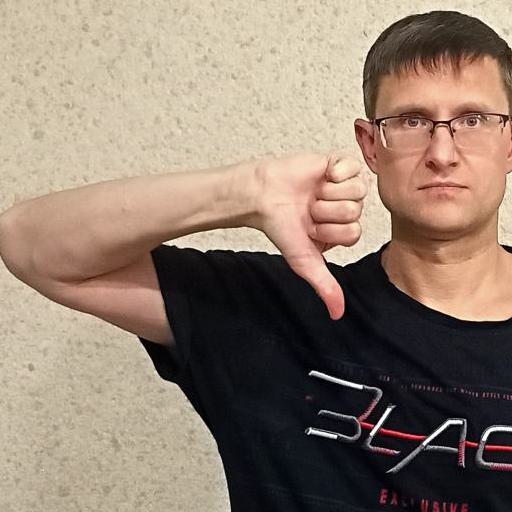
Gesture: dislike